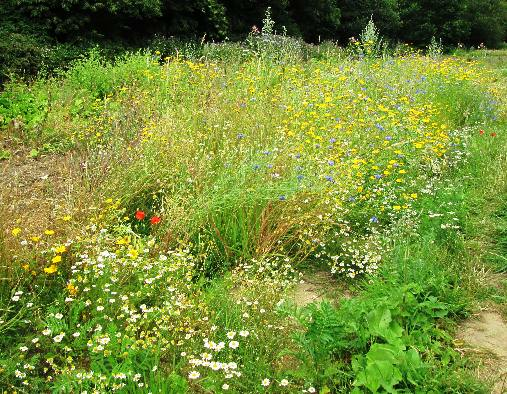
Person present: No